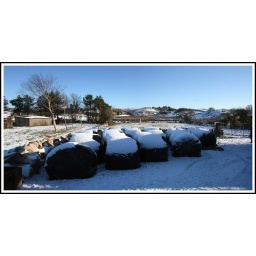
Bales of silage in a farmyard near Moycullen, Galway. There's a horse in the field behind the bales.